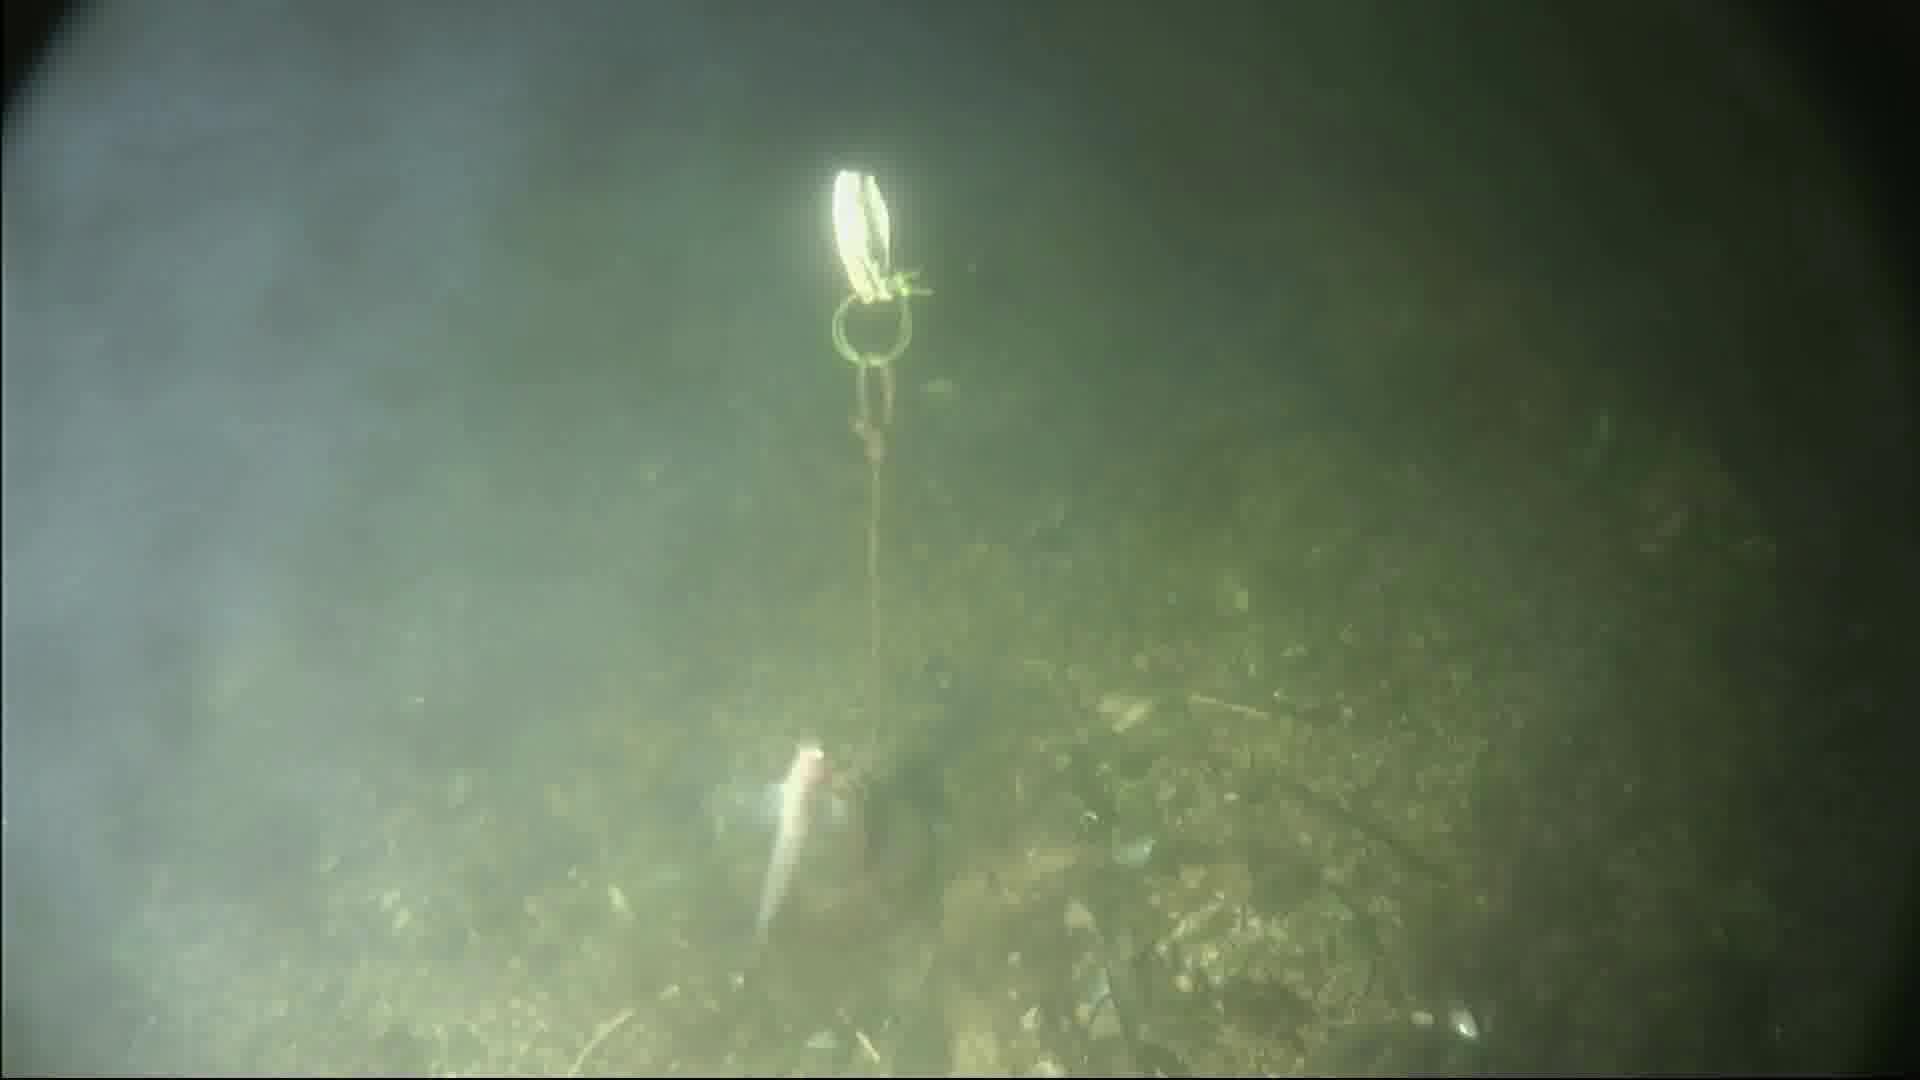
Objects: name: small_fish
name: crab